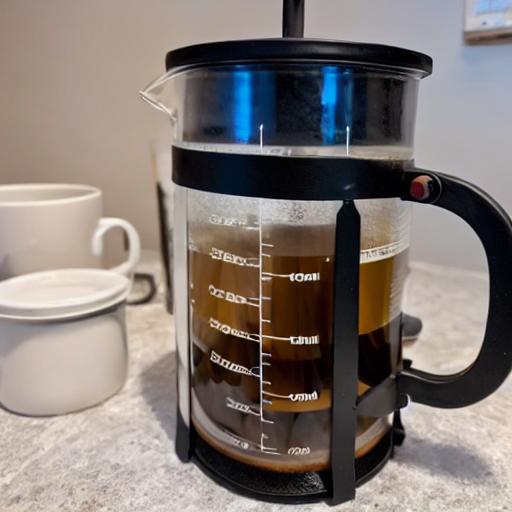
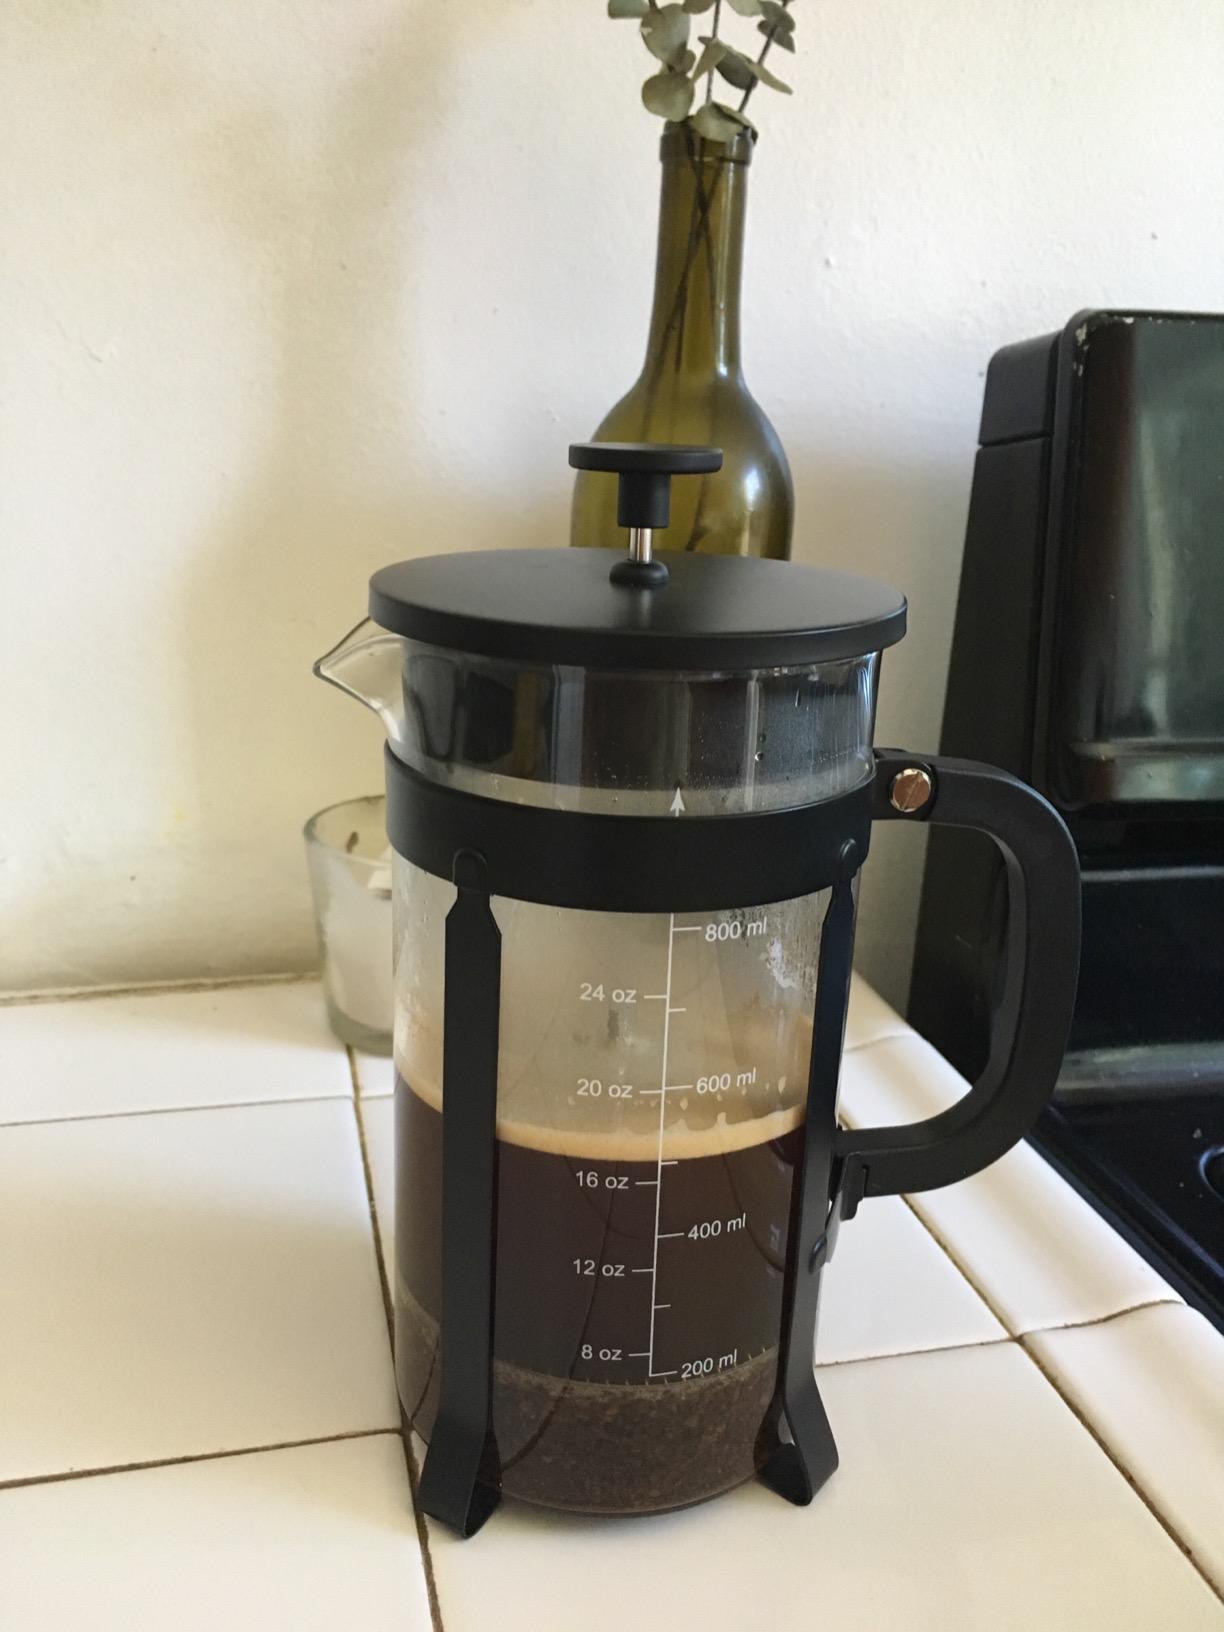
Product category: items_tea
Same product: no